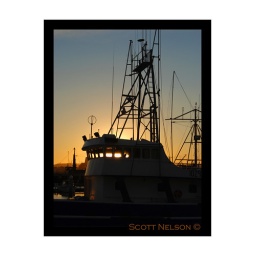
The bridge of a fishing boat at sunset in San Diego harbor